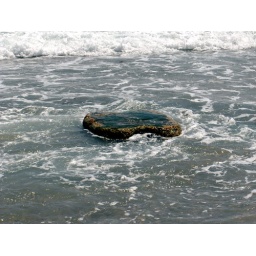
A rock stuck in the sand at the beach